Thor Myklebust

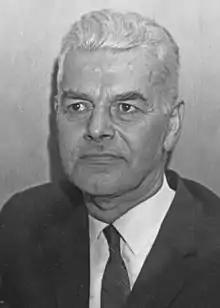
Thor Myklebust

Thor Myklebust (30 June 1908 – 11 January 1989) was a Norwegian politician for the Liberal Party and later the Liberal People's Party.